Kosovo War

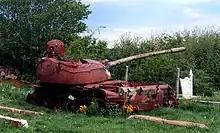
Destroyed tank near Prizren

Following the military campaign, the involvement of Russian peacekeepers proved to be tense and challenging to the NATO Kosovo force. The Russians expected to have an independent sector of Kosovo, only to be unhappily surprised with the prospect of operating under NATO command. Without prior communication or coordination with NATO, Russian peacekeeping forces entered Kosovo from Bosnia and Herzegovina and occupied Pristina International Airport ahead of the arrival of NATO forces. This resulted in an incident during which NATO Supreme Commander Wesley Clark's wish to forcibly block the runways with NATO vehicles, to prevent any Russian reinforcement, was refused by KFOR commander General Mike Jackson.